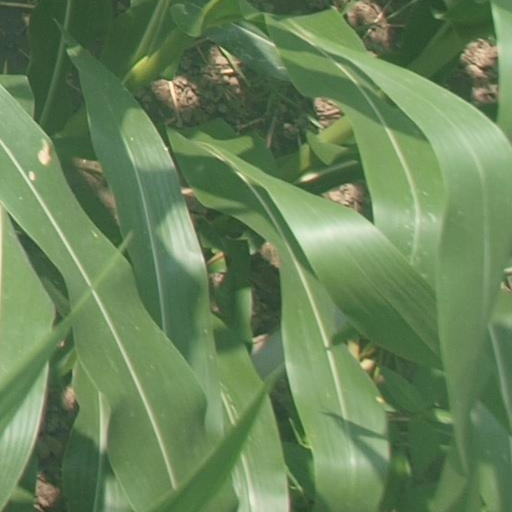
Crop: maize; corn